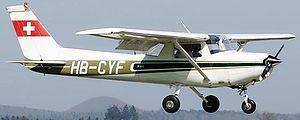
HB-CYF
Dans les communications radio, l’indicatif est la désignation unique de chaque station émettrice. Les indicatifs sont notamment utilisés par l'aviation, par la marine, par les armées, par les radioamateurs, et dans certains pays par les stations de radiodiffusion.